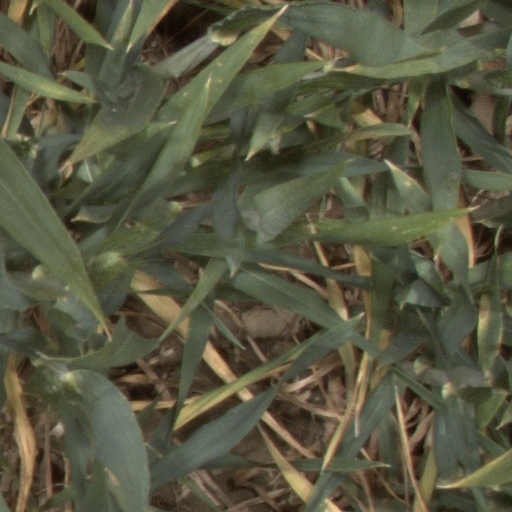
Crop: wheat